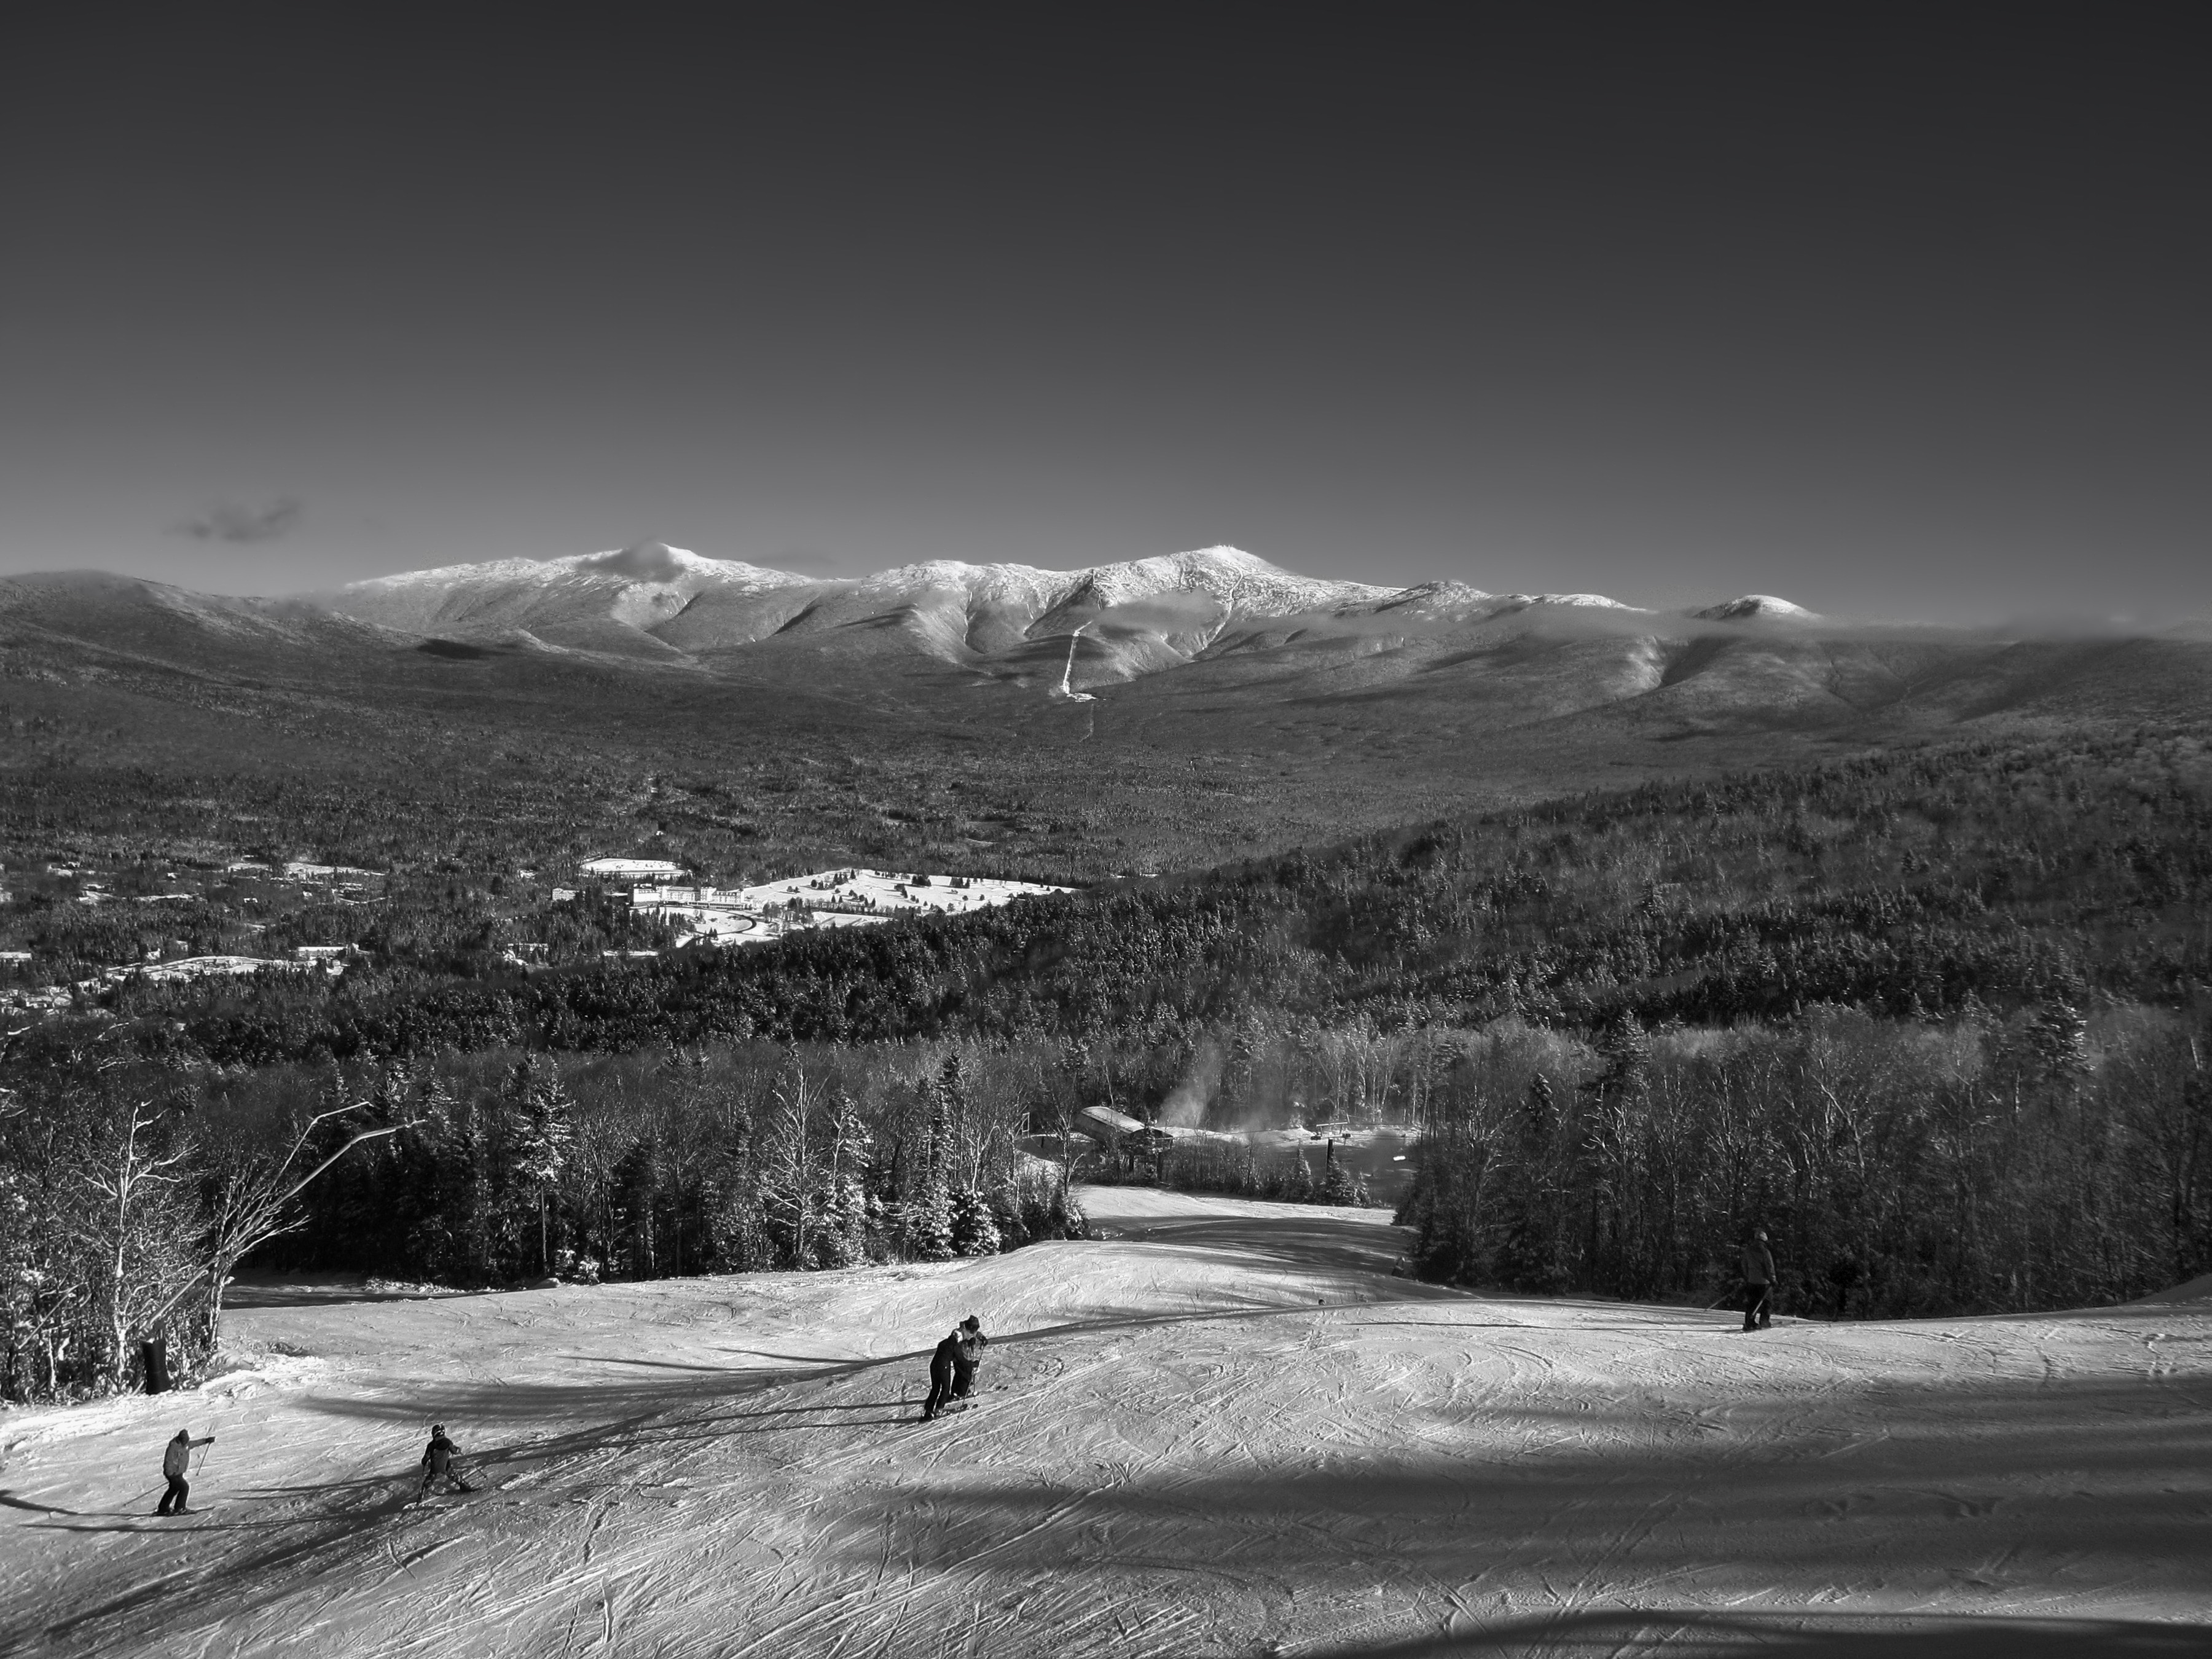
landscape, tree, nature, forest, mountain, snow, winter, cloud, black and white, white, photography, countryside, morning, hill, mountain range, slope, scenic, weather, darkness, monochrome, skiing, season, trees, outside, mountains, loch, rural area, skiers, new hampshire, monochrome photography, atmospheric phenomenon, mountainous landforms